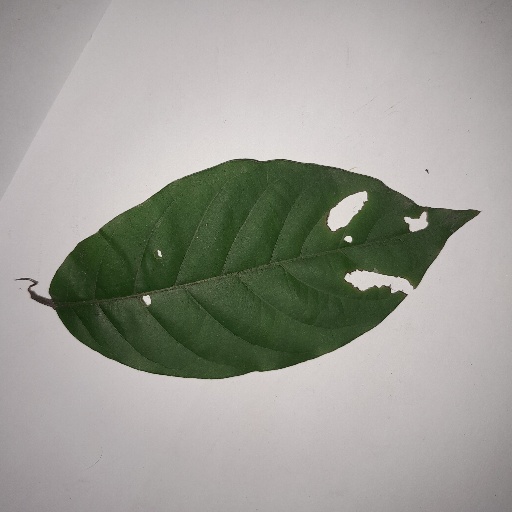
Species: HariTaki
Leaf condition: Shot Hole